The Oxford History of the British Empire

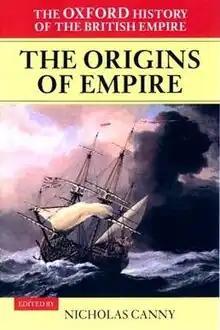
Volume I of "The Oxford History of the British Empire"

The Oxford History of the British Empire is a five-volume history of the British Empire published by the Oxford University Press in 1998 and 1999. According to the publisher, the series "deals with the interaction of British and non-western societies from the Elizabethan era to the late twentieth century, aiming to provide a balanced treatment of the ruled as well as the rulers, and to take into account the significance of the Empire for the peoples of the British Isles". The editor-in-chief for the main series was Wm. Roger Louis.